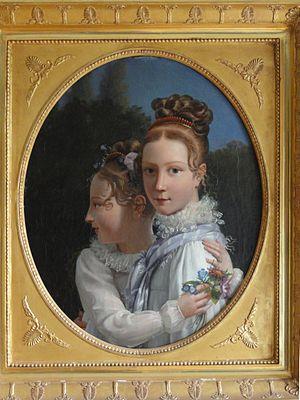
La Vallée-aux-Loups est une propriété sise au 87, rue de Chateaubriand à Châtenay-Malabry, au cœur du Val d’Aulnay, dans le parc de la Vallée-aux-Loups. Elle est occupée par François-René de Chateaubriand de 1807 à 1818 et est protégée au titre des monuments historiques.
Jean-Louis Ducis, né le 14 juillet 1775 à Versailles et mort le 2 mars 1847 à Paris, est un peintre français.